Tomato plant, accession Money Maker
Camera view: tilt-top (135 deg); turntable rotation: 240 degrees
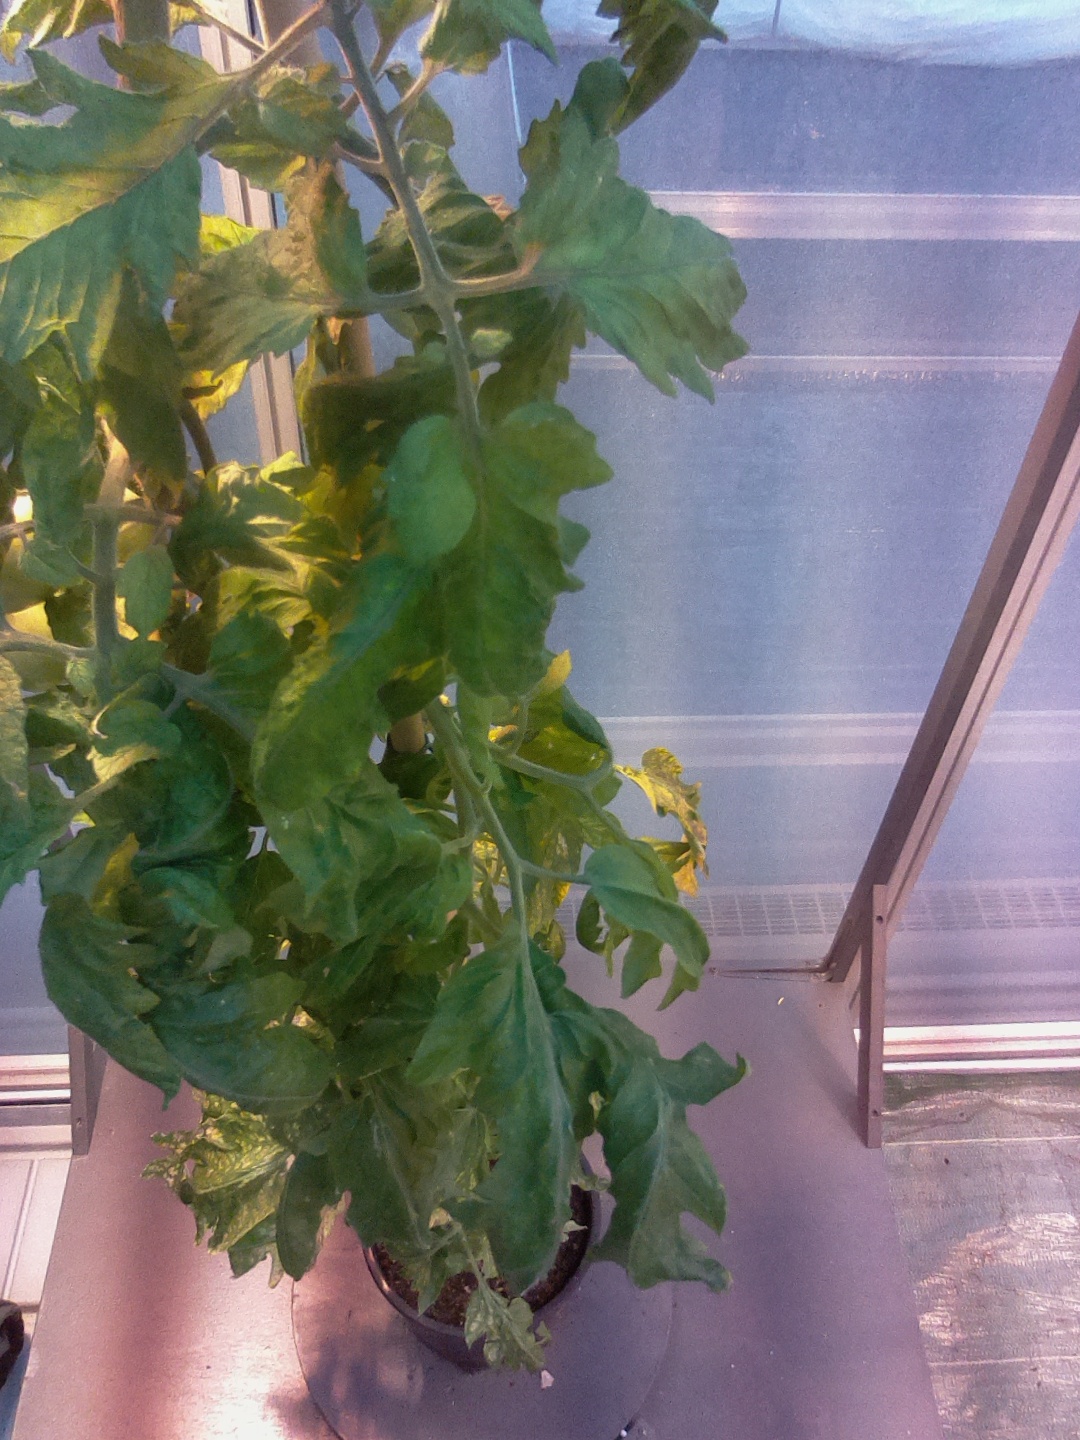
BBCH growth stage 76: 60%-70% of final fruit size